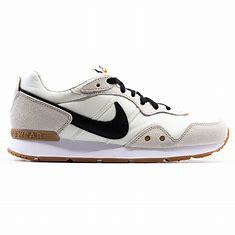
Brand: Nike
Model: Venture Runner